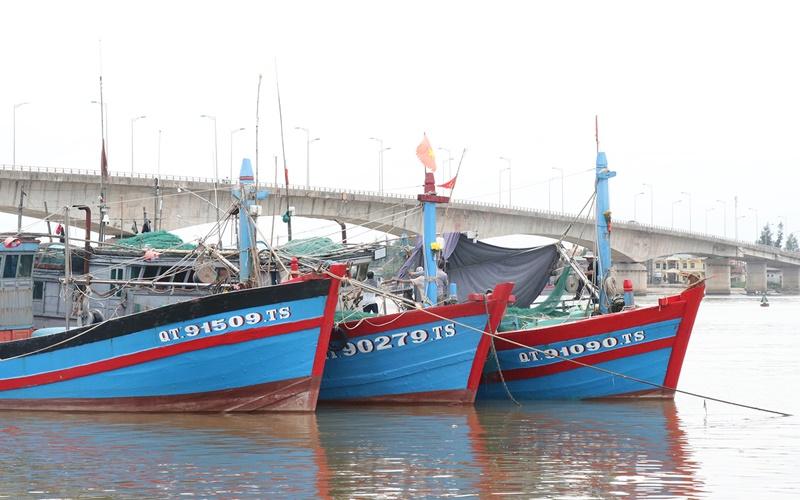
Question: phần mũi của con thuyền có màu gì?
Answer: phần mũi của con thuyền có màu đỏ